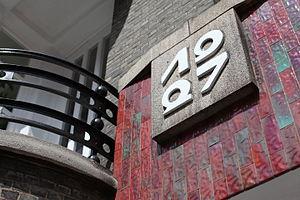
Détail de l'année de construction de cette maison au 174 de la rue Firmin Lecharlier à Jette,Bruxelles
Joseph Diongre est un architecte belge né le 1ᵉʳ août 1878 à Bruxelles et décédé le 3 mars 1963 à Uccle. Il est l'auteur de nombreuses œuvres architecturales dont l’Institut national de radiodiffusion, place Flagey à Ixelles, et la maison communale de Woluwe-Saint-Lambert.